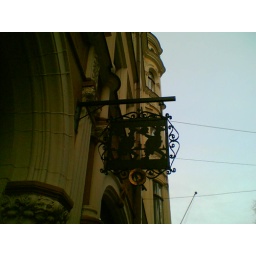
10:19 AM (EST) on March 14, 2006 walking around helsinki, lots of nice details in and on the buildings